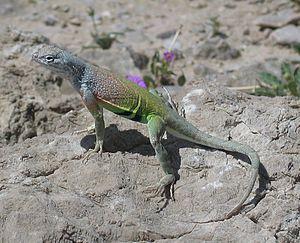
Cophosaurus texanus, unique représentant du genre Cophosaurus, est une espèce de sauriens de la famille des Phrynosomatidae.